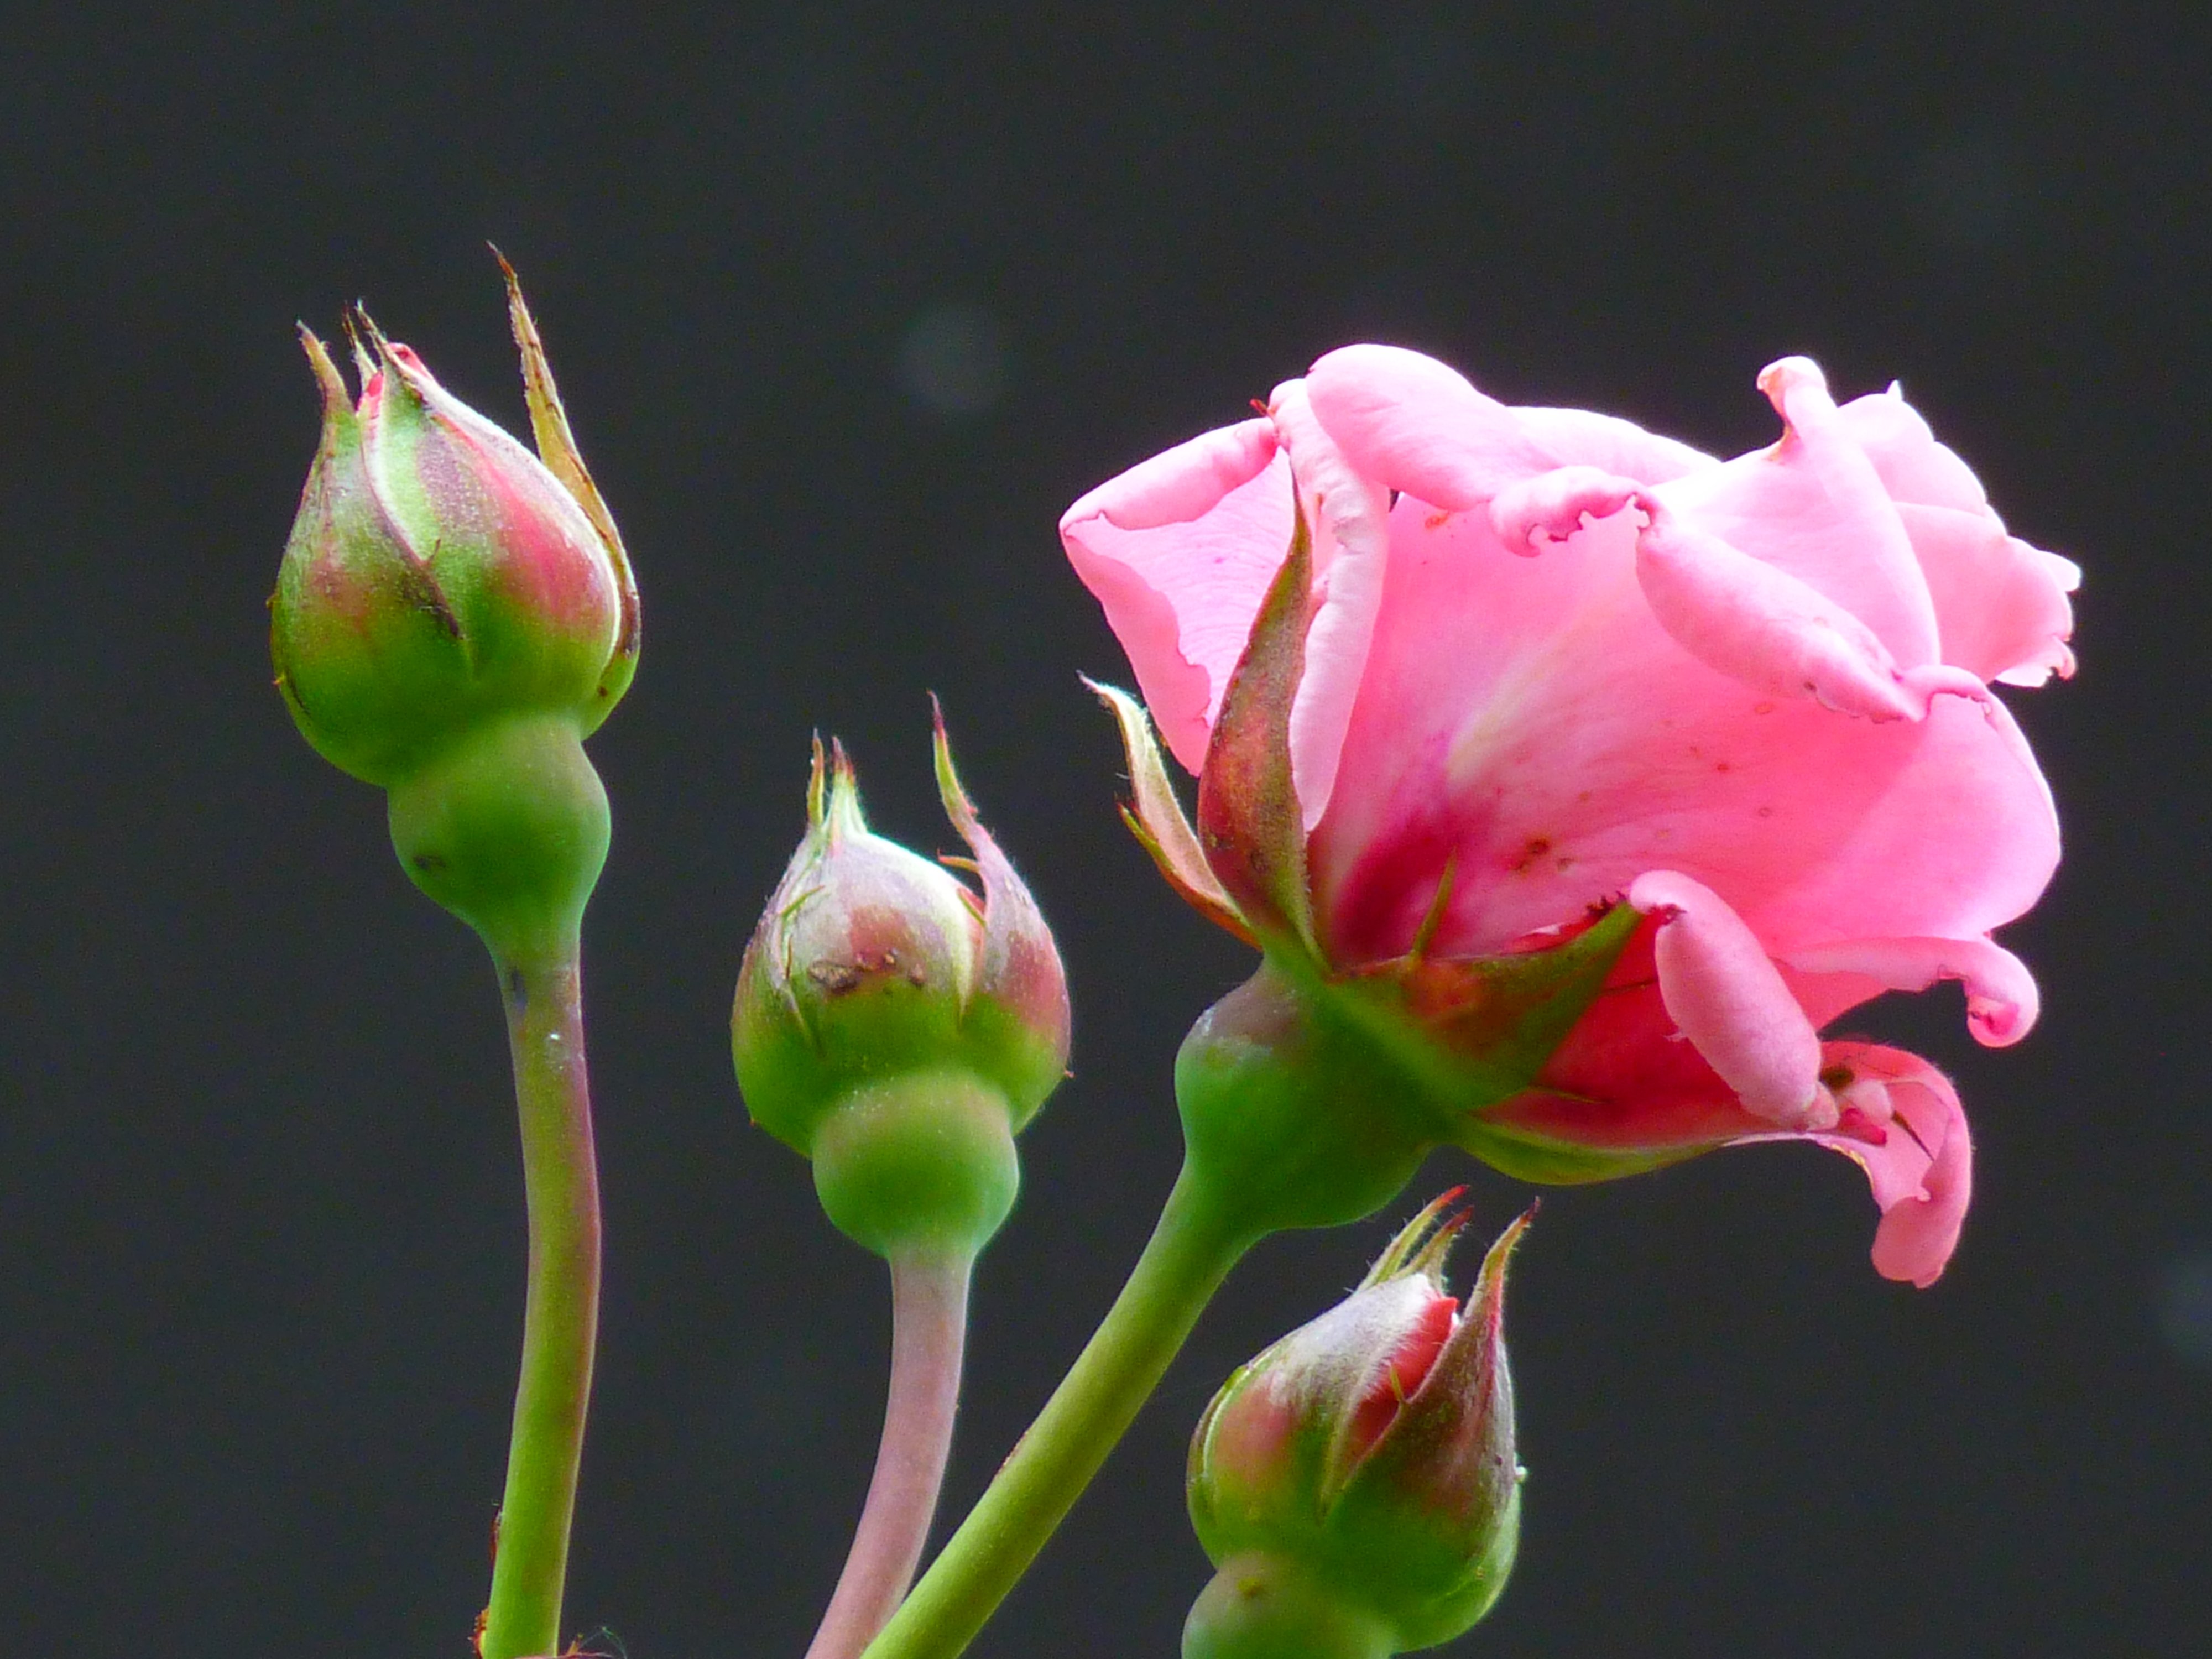
blossom, plant, photography, flower, petal, bloom, rose, color, botany, colorful, pink, flora, close up, beautiful, bud, rose bloom, macro photography, flowering plant, plant stem, land plant